Zettelkasten

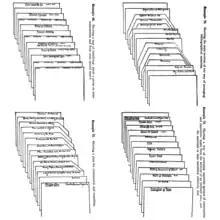
Examples of ways of arranging a card-file note-system, from Earle W. Dow's "Principles of a Note-system for Historical Studies" (1924)

The first early modern card cabinet was designed by 17th-century English inventor Thomas Harrison ( 1640s). Harrison's manuscript on the "ark of studies" ("Arca studiorum") describes a small cabinet that allows users to excerpt books and file their notes in a specific order by attaching pieces of paper to metal hooks labeled by subject headings. Harrison's system was edited and improved by Vincent Placcius in his well-known handbook on excerpting methods ("De arte excerpendi", 1689). The German polymath Gottfried Wilhelm Leibniz (1646–1716) was known to have relied on Harrison's invention in at least one of his research projects.